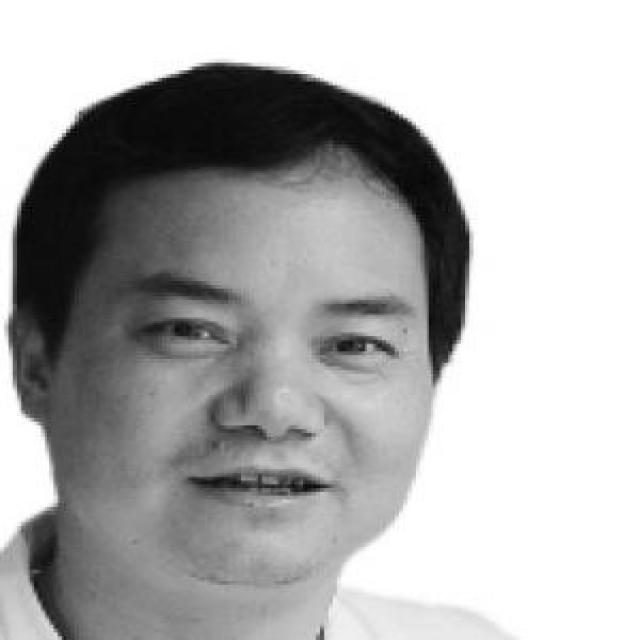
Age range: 45-64